Miguel Ángel López (footballer)

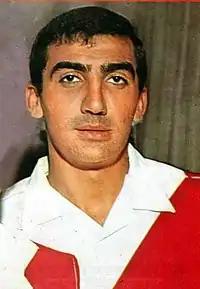
López with River Plate in 1968

Miguel Ángel López Elhall (1 March 1942 – 7 July 2025), nicknamed Zurdo, was an Argentine football player and manager. As a player, he had his most successful tenure on Independiente, where he won eight titles.